69th Armor Regiment

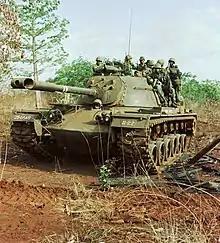
An M48A3 Patton of 1st Battalion, 69th Armor moving through a destroyed Vietcong camp south of Pleiku during Operation Lincoln, March 1966

A Company was committed within two hours of its disembarking from LSTs in Saigon as a reaction force to combat in the Filhol Rubber Plantation west of Saigon.